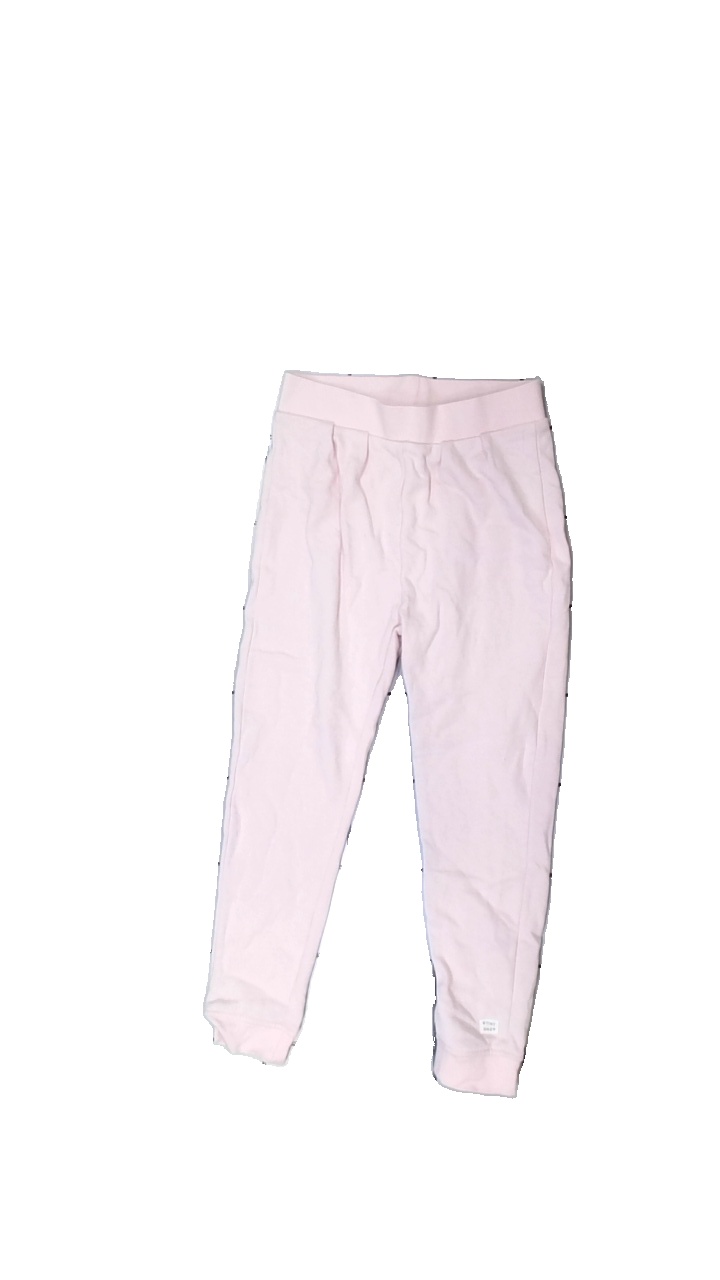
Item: Trousers (Children)
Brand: Tiny One
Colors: Pink
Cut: Regular
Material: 59% cotton, 41% polyester
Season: All
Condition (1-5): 3
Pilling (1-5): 2
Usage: Export
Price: <50